9 South African Infantry Division

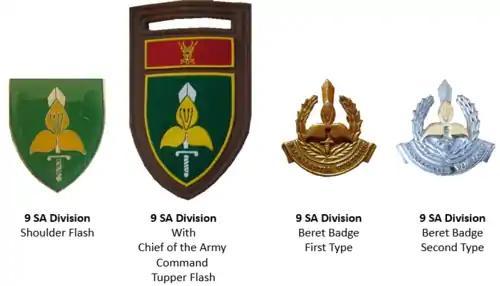
SADF era 9 SA Division insignia

The Division was effectively disbanded on April 1, 1997, when its former units became part of 7th South African Infantry Division as 75 Brigade.